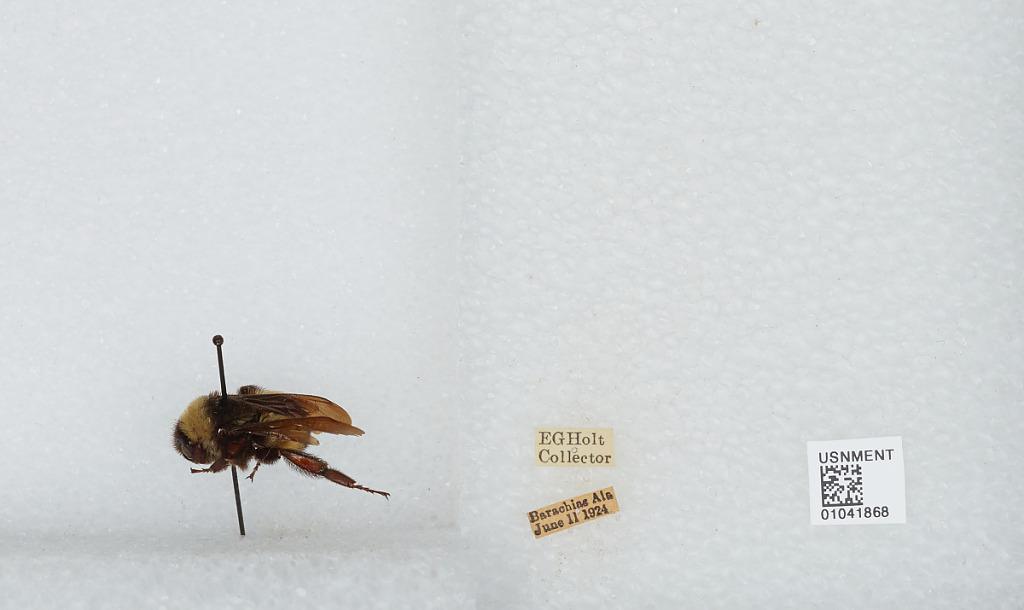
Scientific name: Bombus sp.
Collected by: E. Holt
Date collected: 1924-6-11
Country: United States
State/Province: Alabama
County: Montgomery
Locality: Barachias
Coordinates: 32.2997, -86.1964